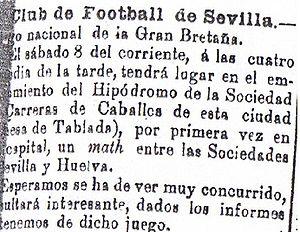
Le Séville Fútbol Club, littéralement Séville Football Club, couramment appelé Sevilla FC en espagnol et Séville FC en français, est un club de football espagnol fondé en 1890 et basé à Séville en Andalousie.